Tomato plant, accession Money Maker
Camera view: bottom (45 deg); turntable rotation: 30 degrees
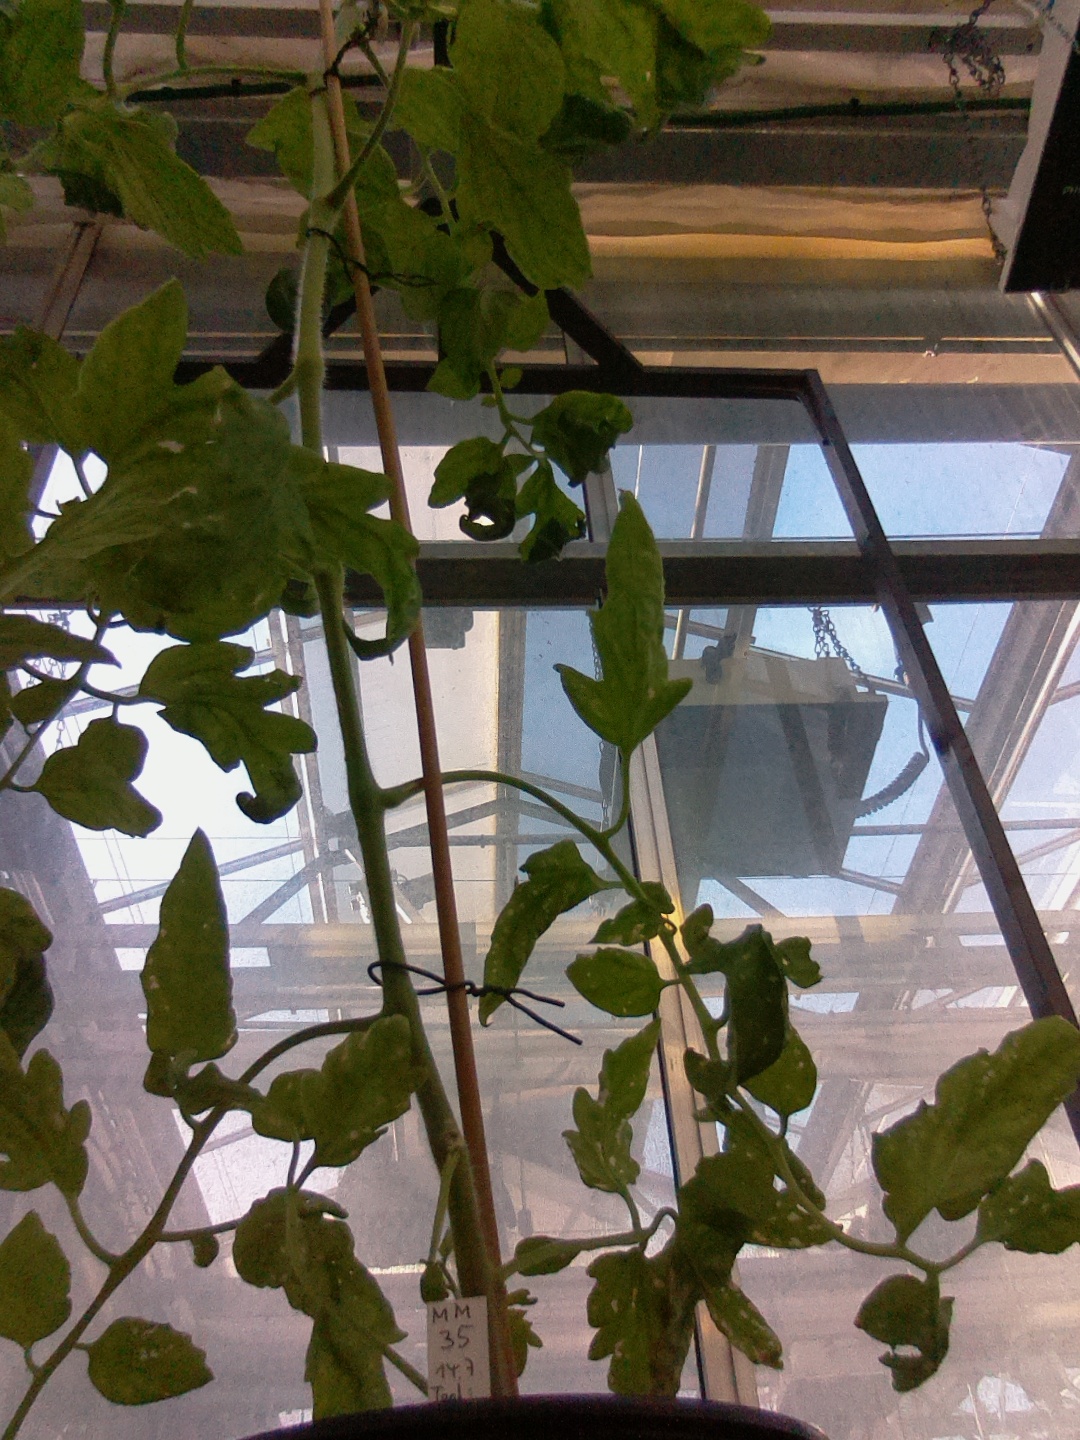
BBCH growth stage 52: 2 inflorescences visible